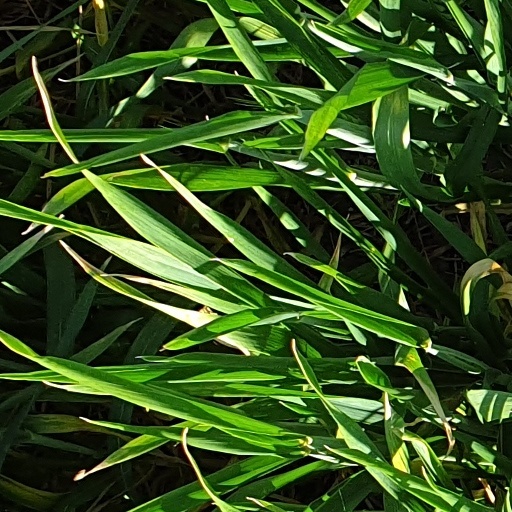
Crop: wheat